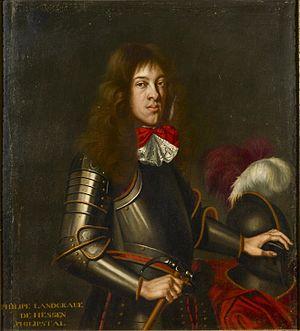
Portrait de Philippe de Hesse-Philippsthal (1655-1721), Chevalier de l'Ordre de l'Eléphant (Danemark). Dansk: Portræt af Philipp af Hessen-Philippsthal (1655-1721), Ridder af Elefantordenen (Danmark).
Cette page comprend la liste des règnes de souverains européens supérieurs à 50 ans.
Philippe de Hesse-Philipsthal, né à Cassel le 14 décembre 1655, décédé le 18 juin 1721 à Aix-la-Chapelle.